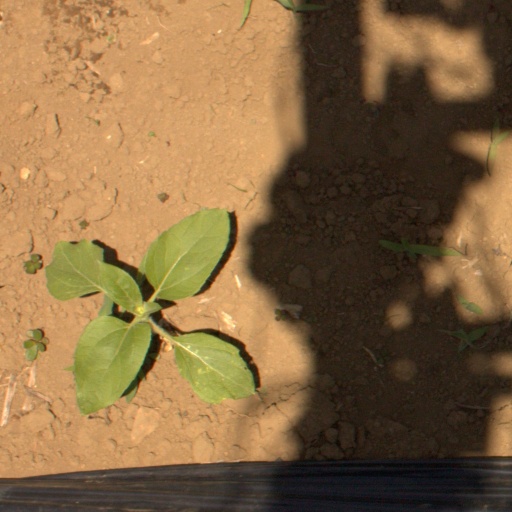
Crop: Jerusalem artichoke